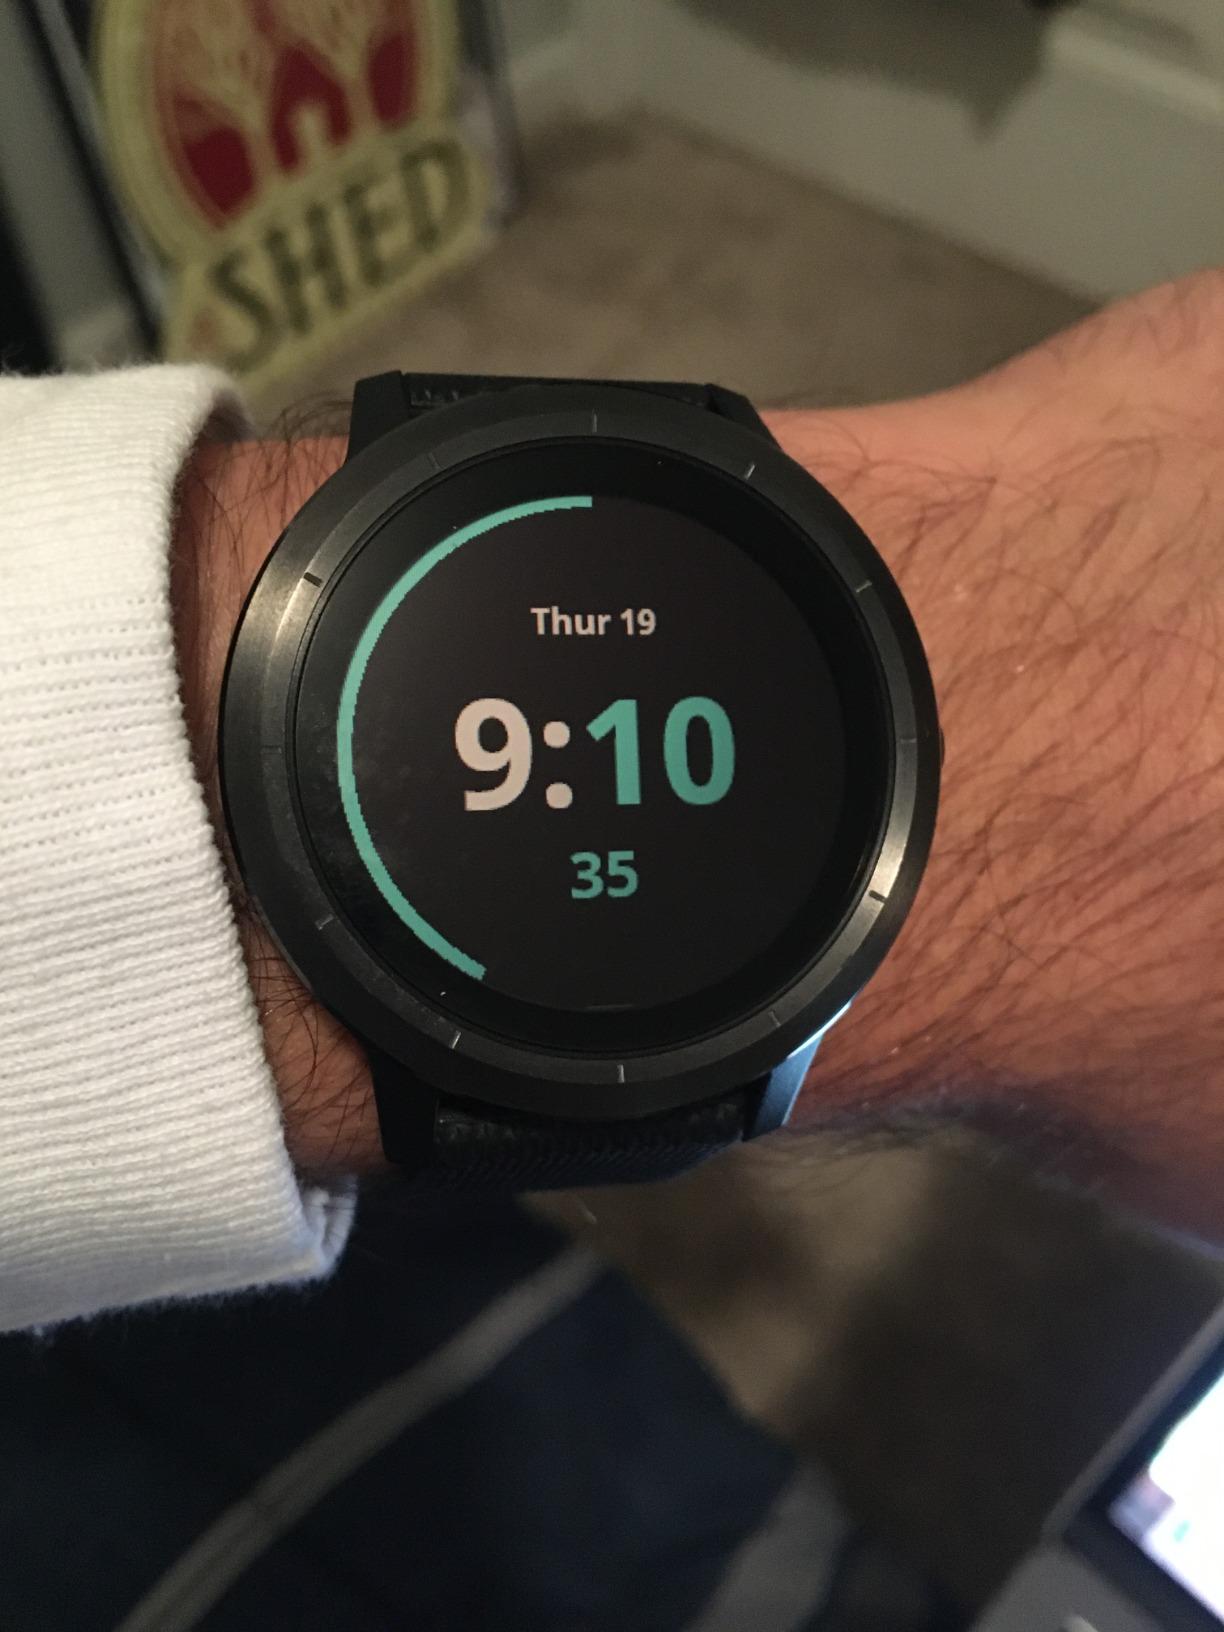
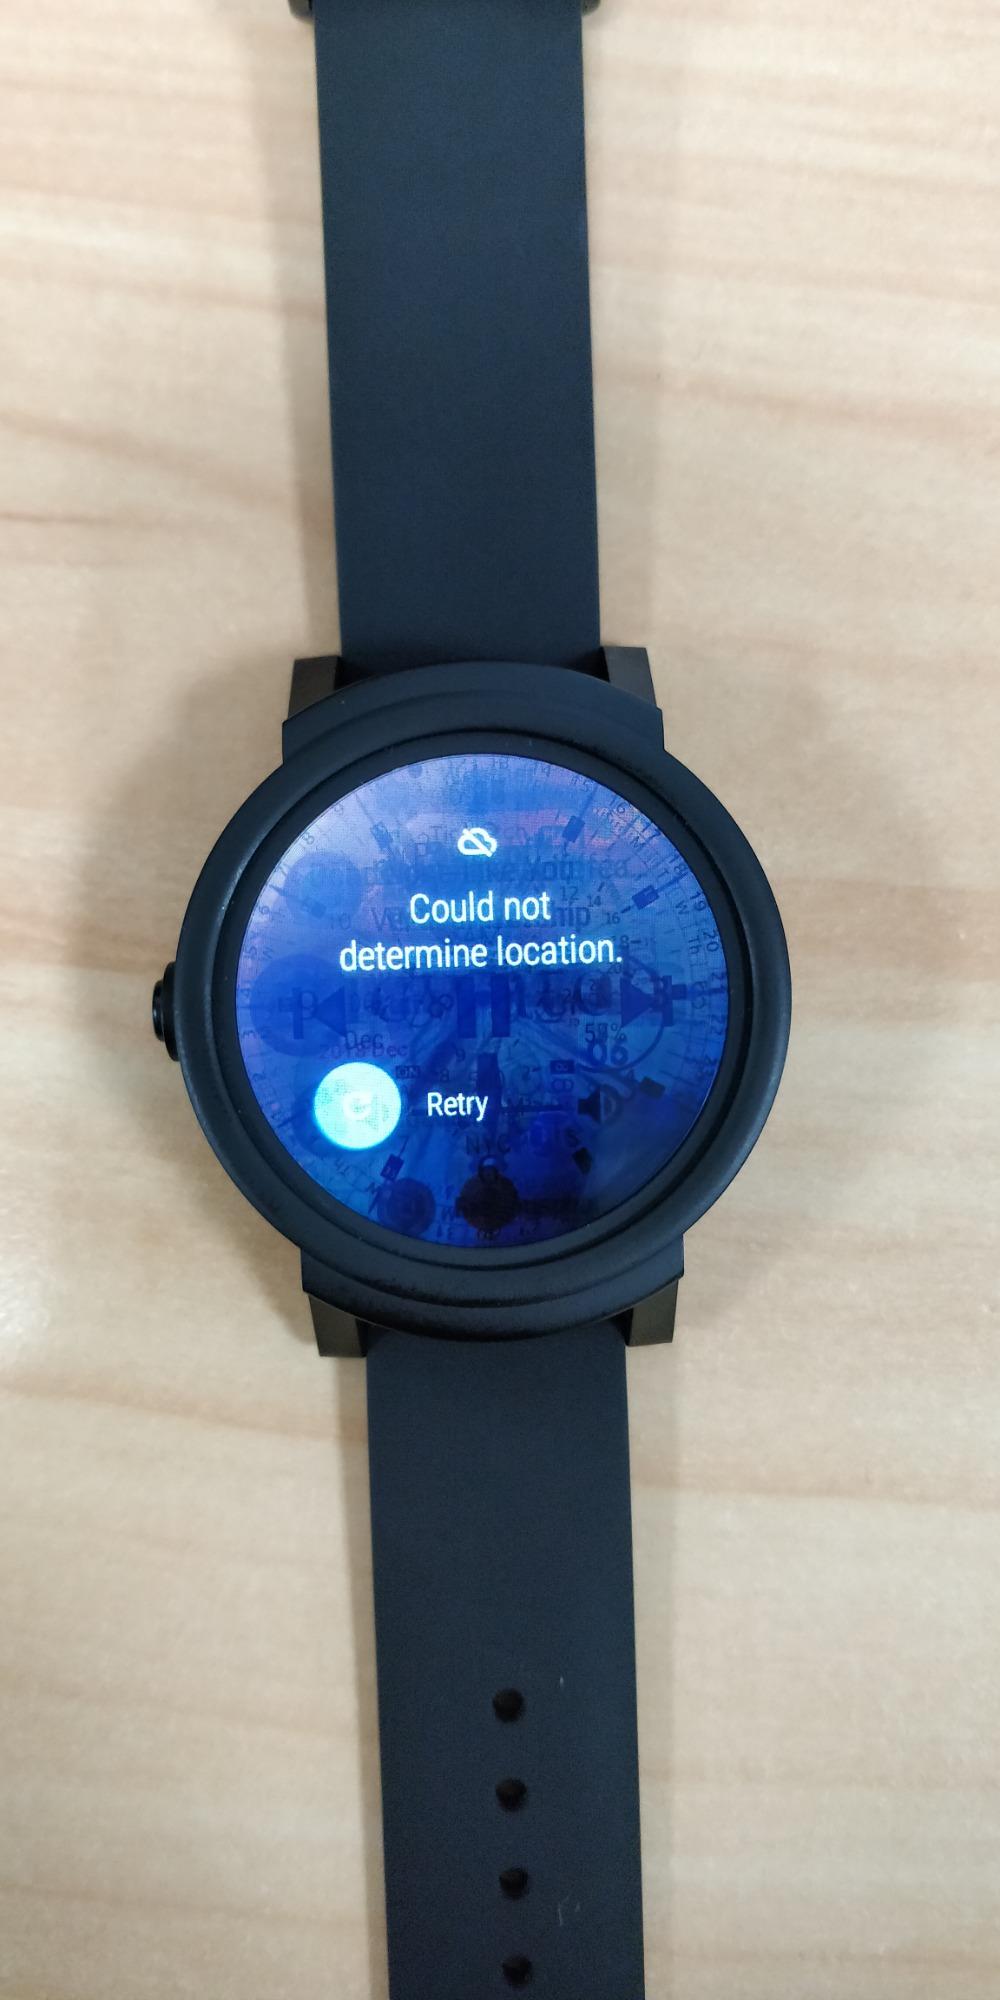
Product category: smartwatch
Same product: no